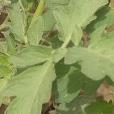
Crop: Tomato
Condition: healthy-leaf